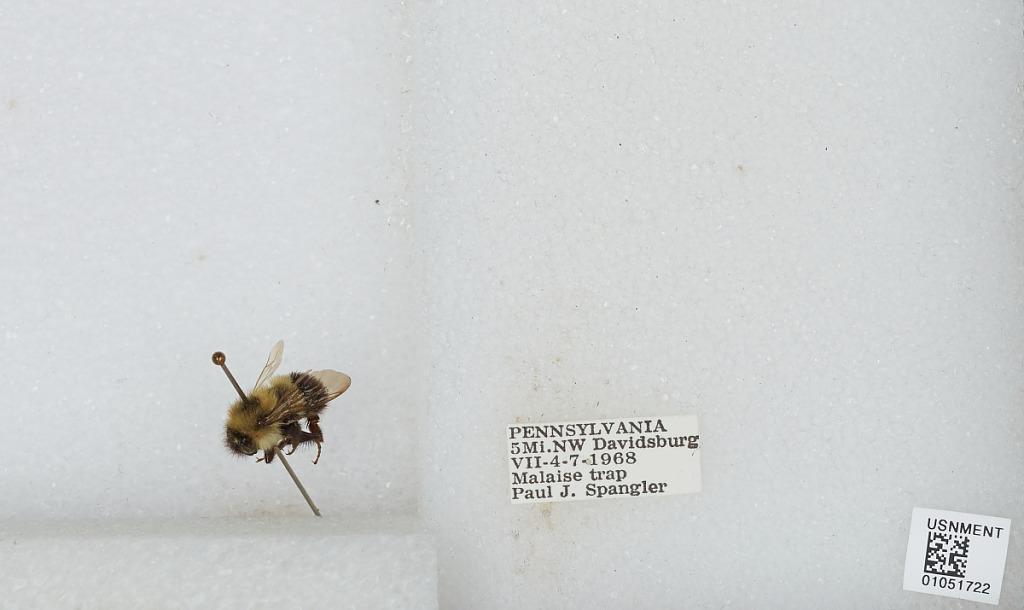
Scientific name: Bombus sp.
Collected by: P. Spangler
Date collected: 1968-7-4
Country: United States
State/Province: Pennsylvania
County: York
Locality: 5 miles northwest of Davidsburg
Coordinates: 40.0414, -76.9064